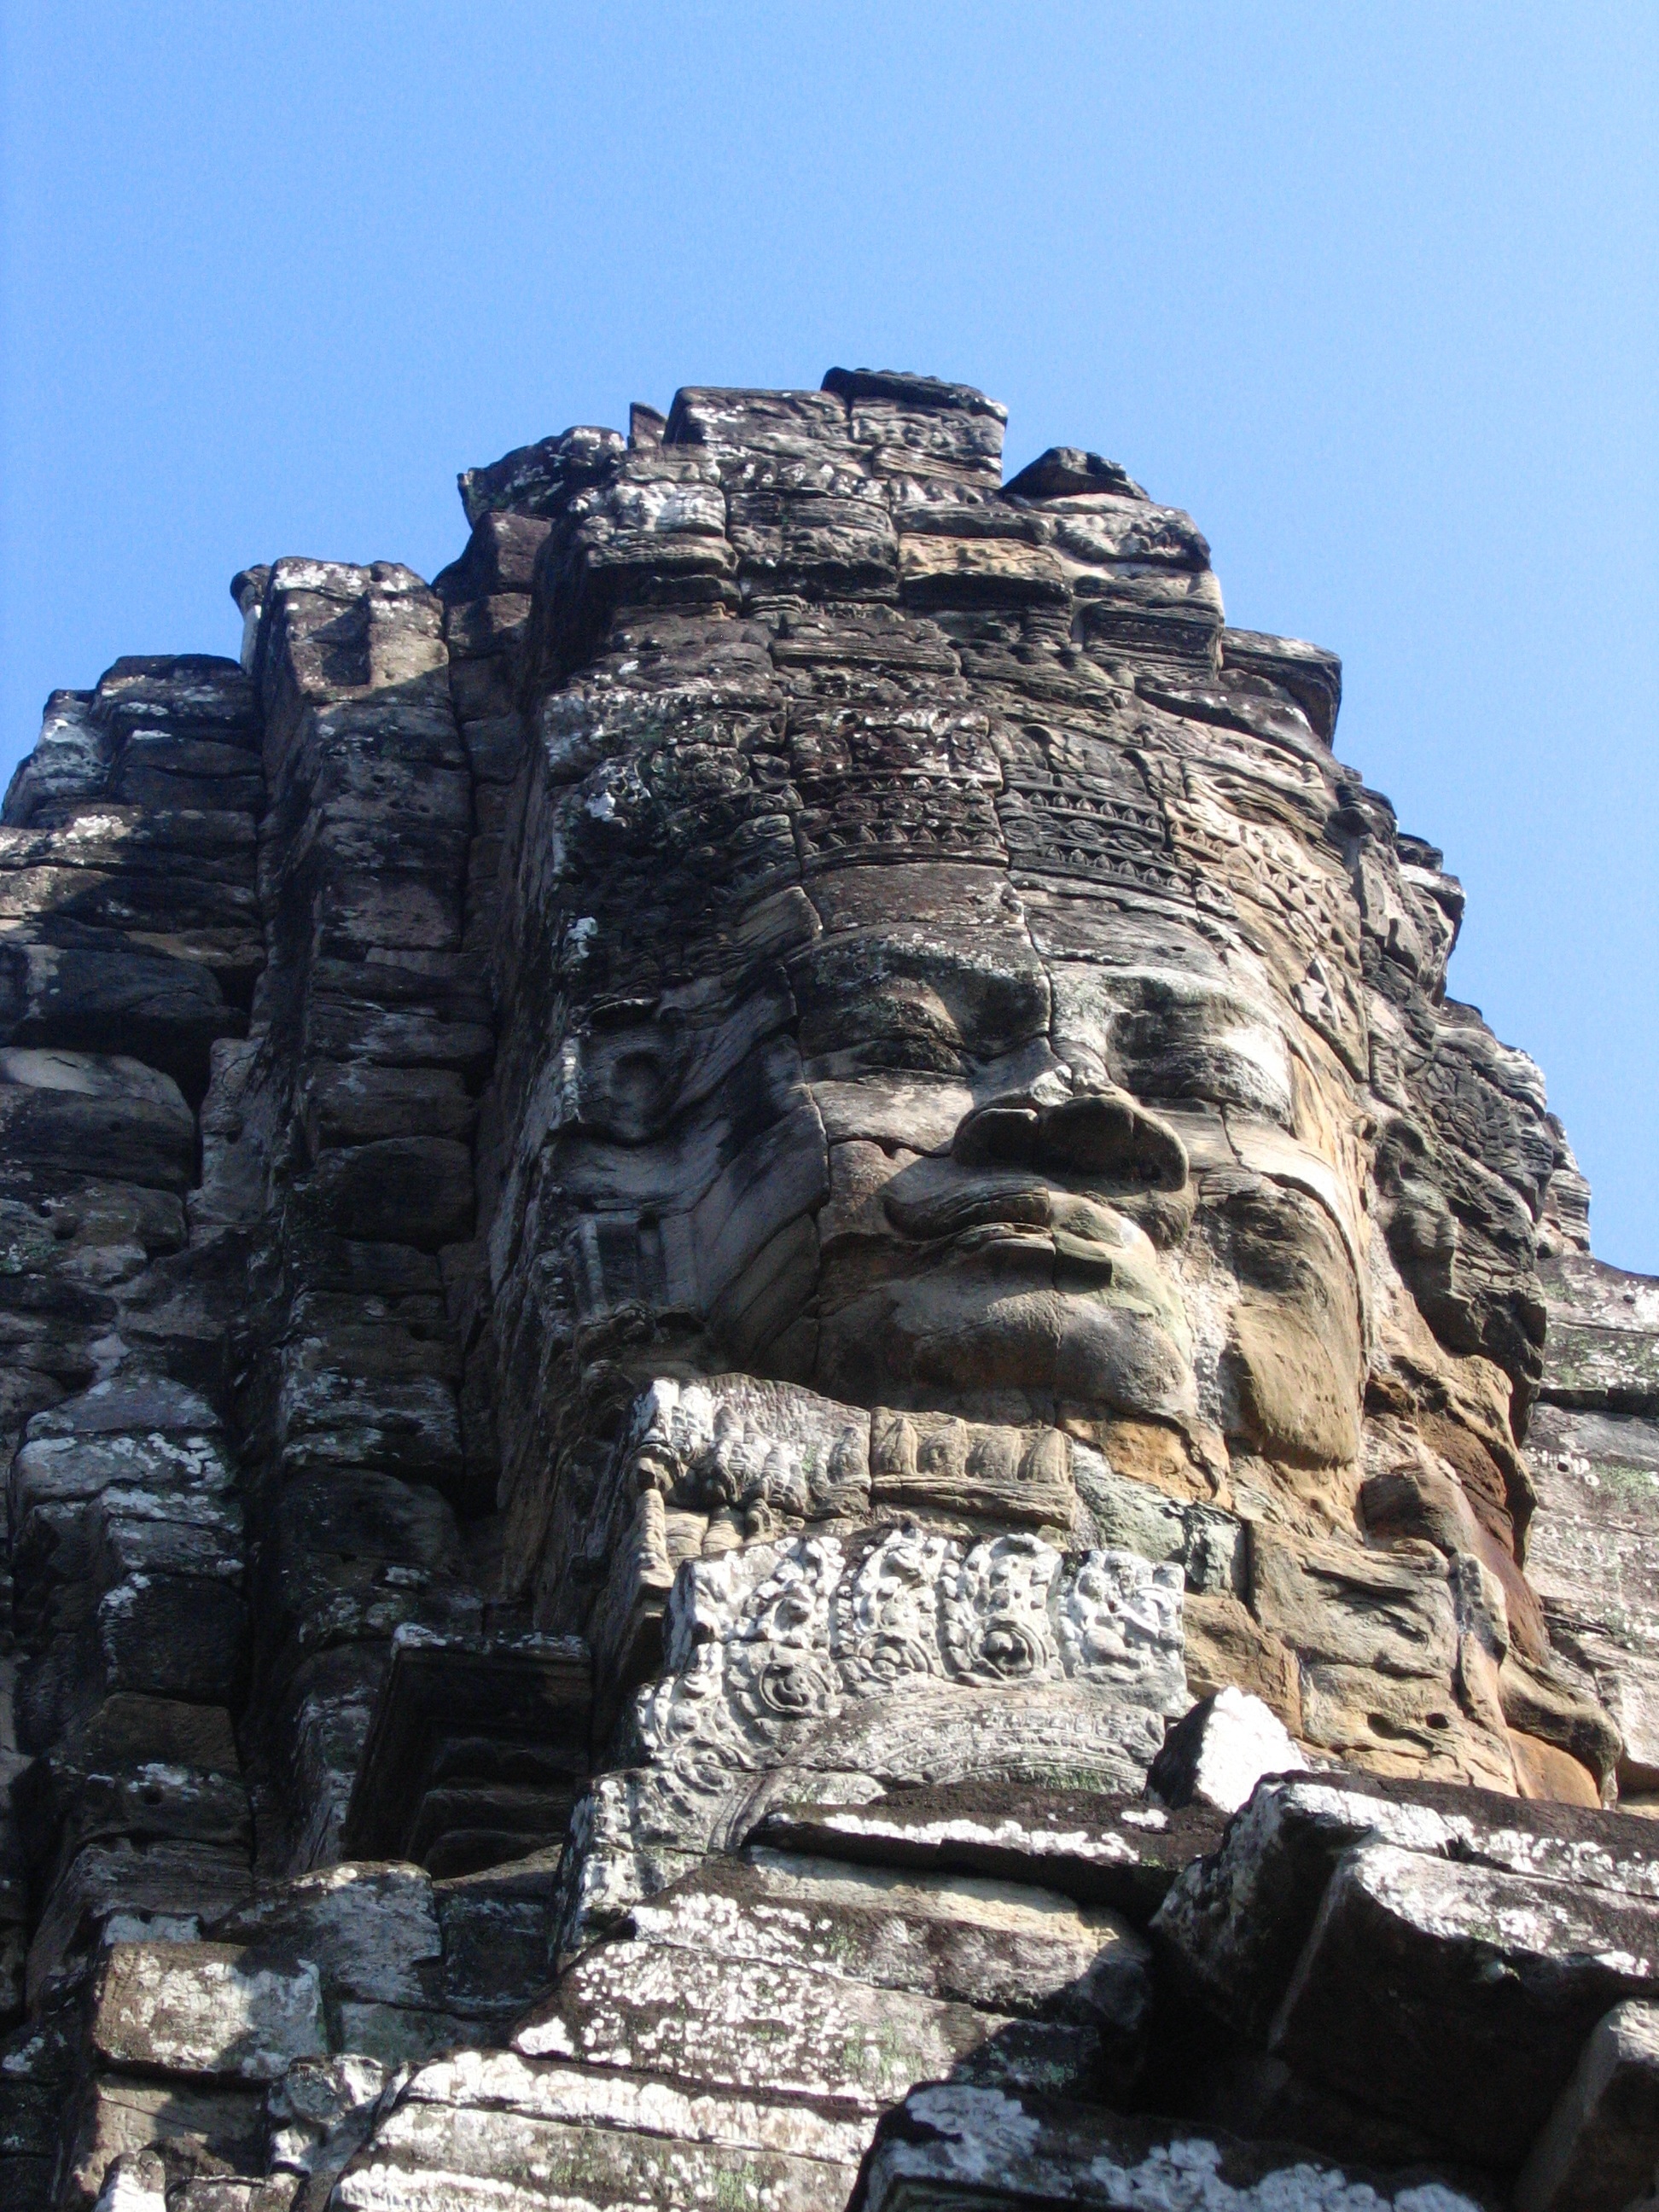
rock, monument, formation, arch, landmark, terrain, geology, temple, ruins, cambodia, monolith, ankor wat, archaeological site, unesco world heritage site, historic site, ancient history, bayan